Command Ops: Battles from the Bulge

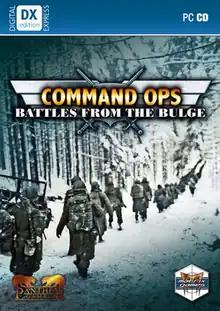

Command Ops: Battle from the Bulge (commonly abbreviated BFTB) is a strategic command level computer wargame developed and by Panther Games in Australia and published by Matrix Games in 2010. The game is set around the historical WWII Western Front German offensive and Allied counter-offensive of 1944-45 launched through the Ardennes mountain region of Belgium, France and Luxembourg.